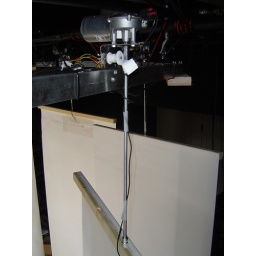
performance 'Hier' by blackhole-factory: the motor and the paper walls